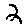
Label: 2